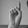
ASL letter: D